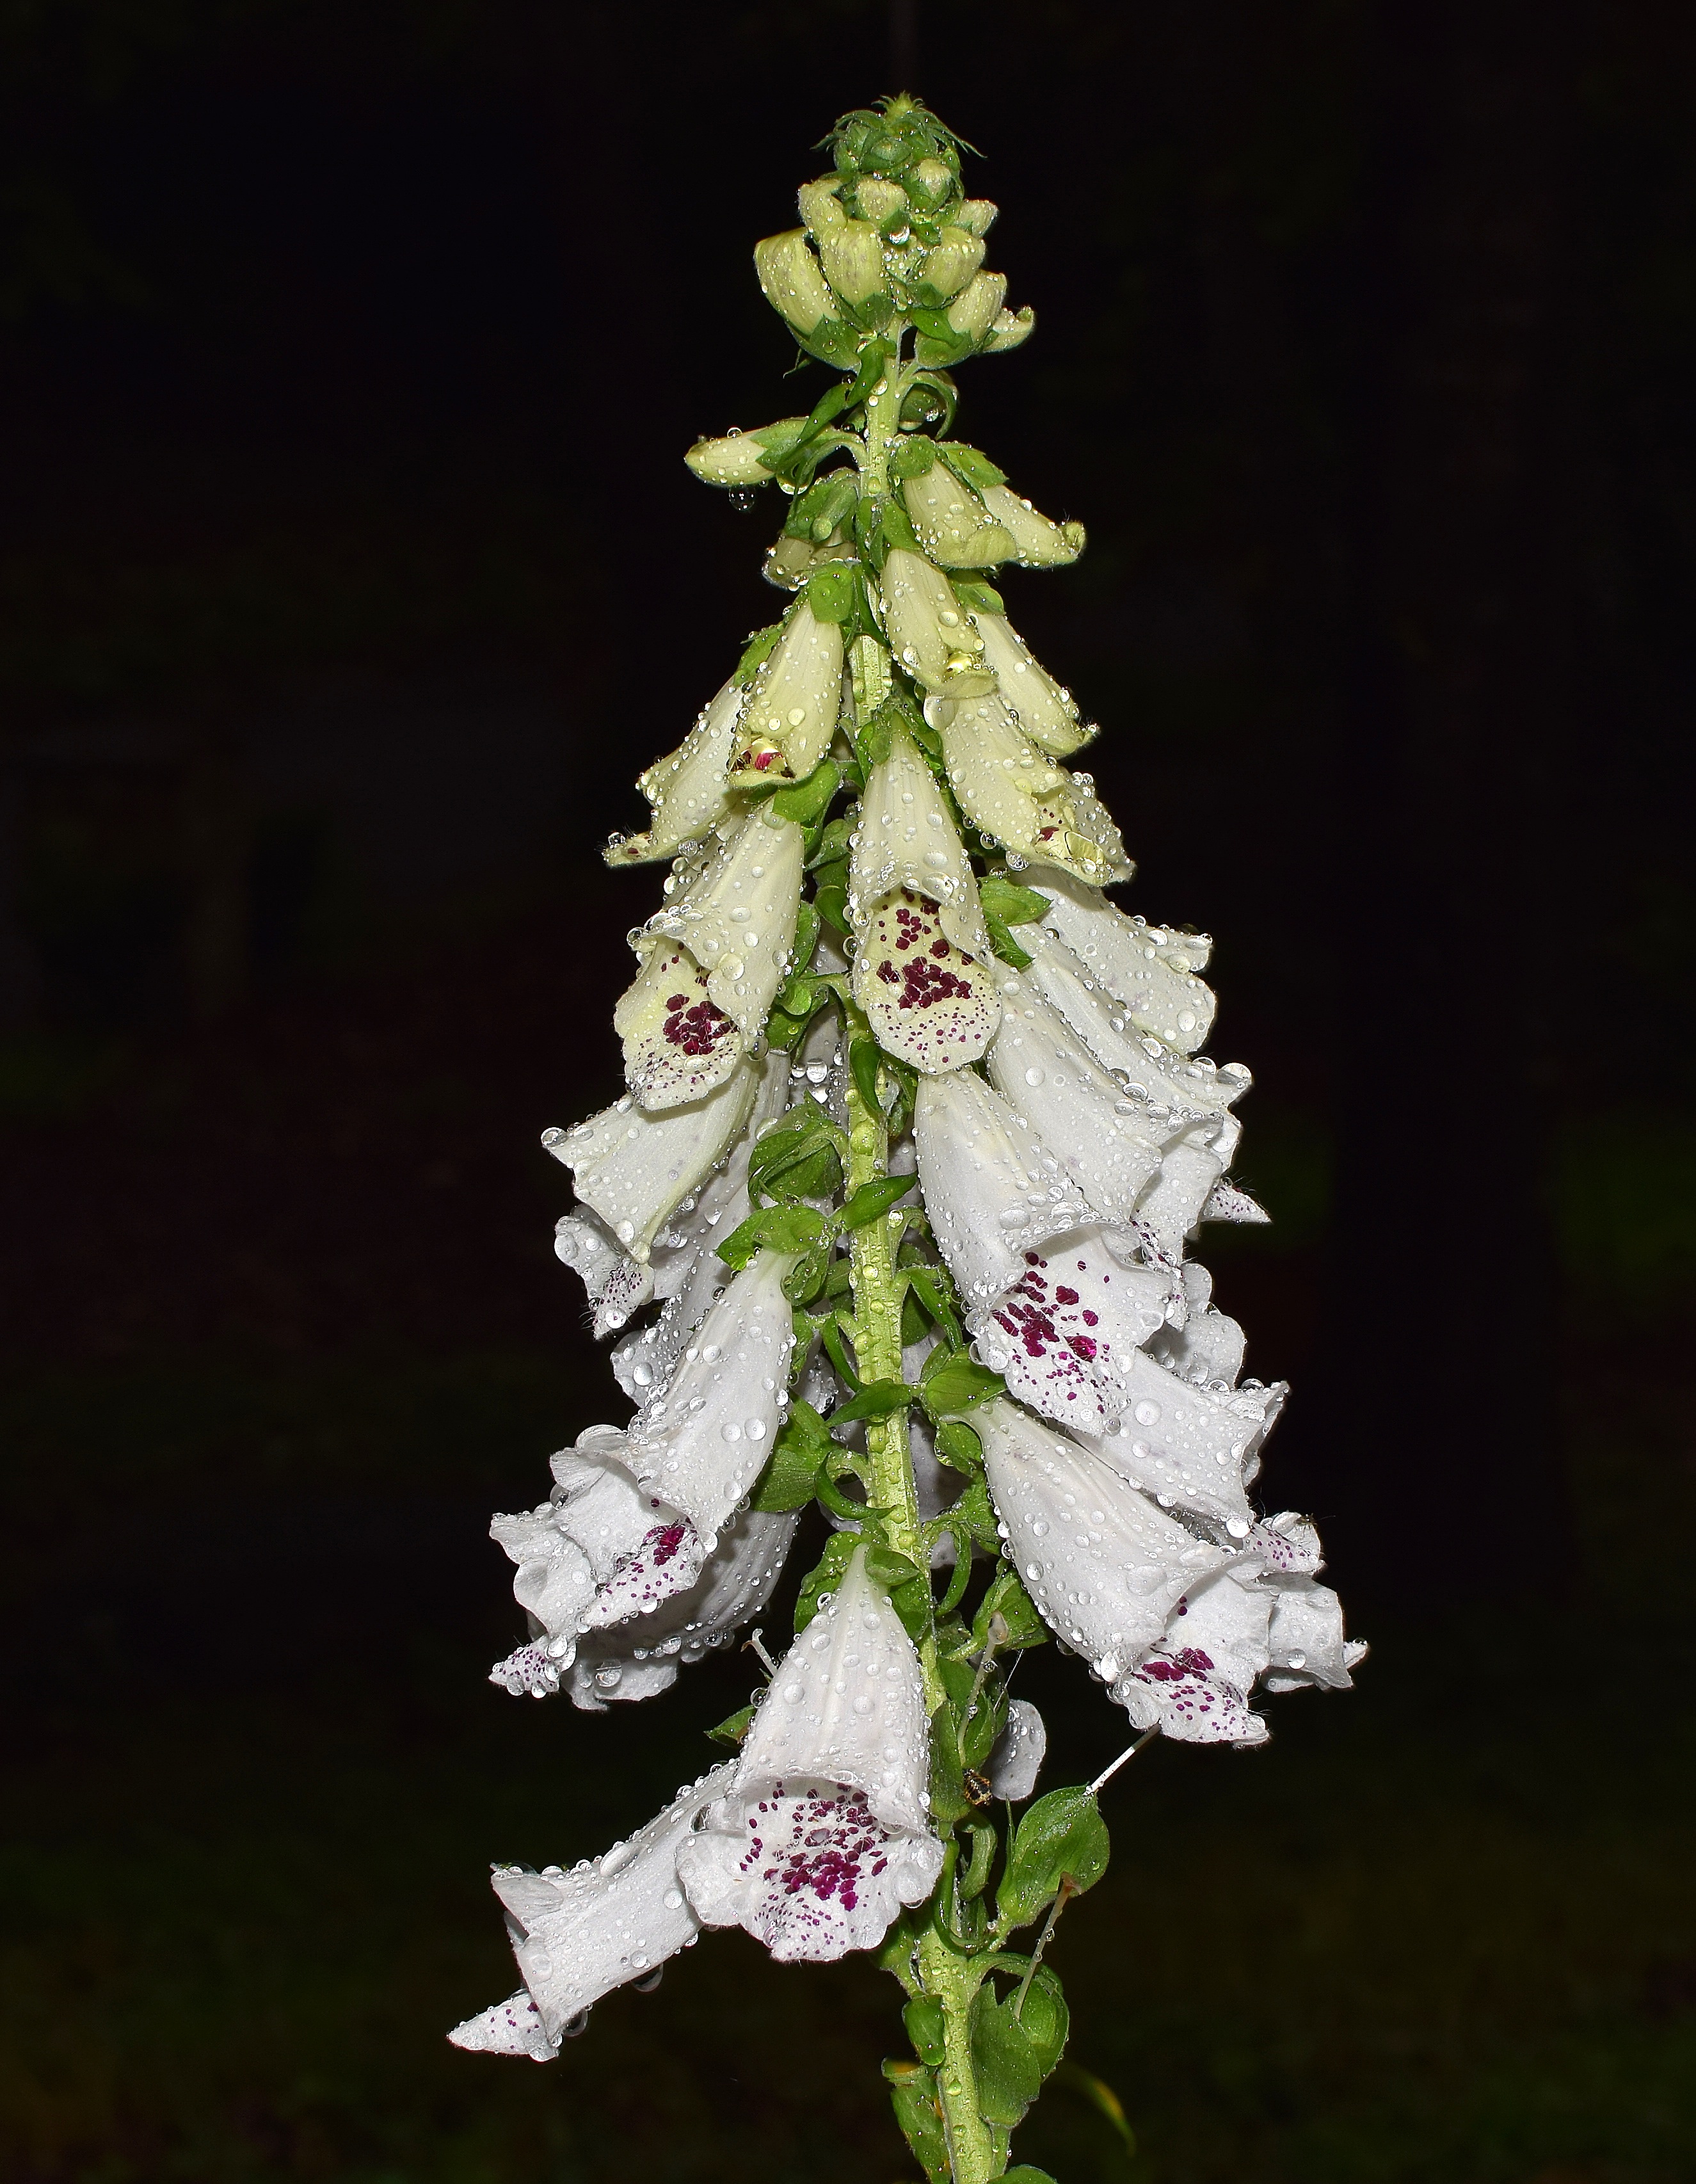
nature, branch, blossom, plant, white, rain, leaf, flower, bloom, green, red, produce, botany, garden, flora, wildflower, floristry, digitalis, macro photography, medicinal, flowering plant, rain wet, floral design, plant stem, land plant, flower arranging, rain wet foxgloves